Tanystropheus

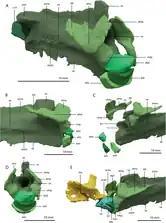
Atlas-axis complex of PIMUZ T 2790

The most recognisable feature of "Tanystropheus" is its hyperelongate neck, equivalent to the combined length of the body and tail. "Tanystropheus" has 13 cervical (neck) vertebrae, most of which are massive, though the two closest to the head are smaller and less strongly developed. The atlas (first cervical), which connects to the skull, is a small, four-part bone complex. It consists of an atlantal intercentrum (small lower component) and pleurocentrum (large lower component), and a pair of atlantal neural arches (prong-like upper components). There does not appear to be a proatlas, which slots between the atlas and skull in some other reptiles. The intercentrum and pleurocentrum are not fused to each other, unlike the single-part atlas of allokotosaurs. The tiny crescent-shaped intercentrum is overlain by a semicircular pleurocentrum, which acts as a base to the backswept neural arches. The axis (second cervical) is larger, with a small axial intercentrum followed by a much larger axial pleurocentrum. The axial pleurocentrum is longer than tall, has a low neural spine set forwards, and small prezygapophyses (front articular plates). The large postzygophyses (rear articular plates) are separated by a broad trough and support pointed epipophyses (additional projections).